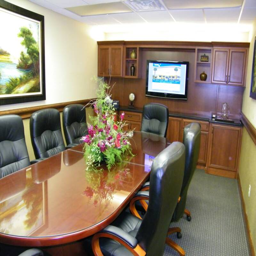
primary conference room with all the toys